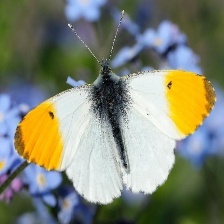
Species: ORANGE TIP
Butterfly family (ImageNet category): cabbage_butterfly